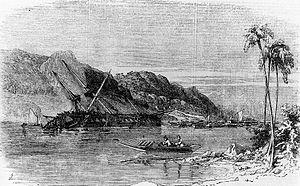
Alexandre Fiodorovitch Mojaïski, né le 9 mars/21 mars 1825 à Rochensalm, gouvernement de Vyborg, grand-duché de Finlande, Empire russe, mort le 20 mars/1ᵉʳ avril 1890 à Saint-Pétersbourg, est un officier kontr-admiral de la Marine impériale russe, un chercheur et un inventeur, précurseur de l'aviation en Russie.